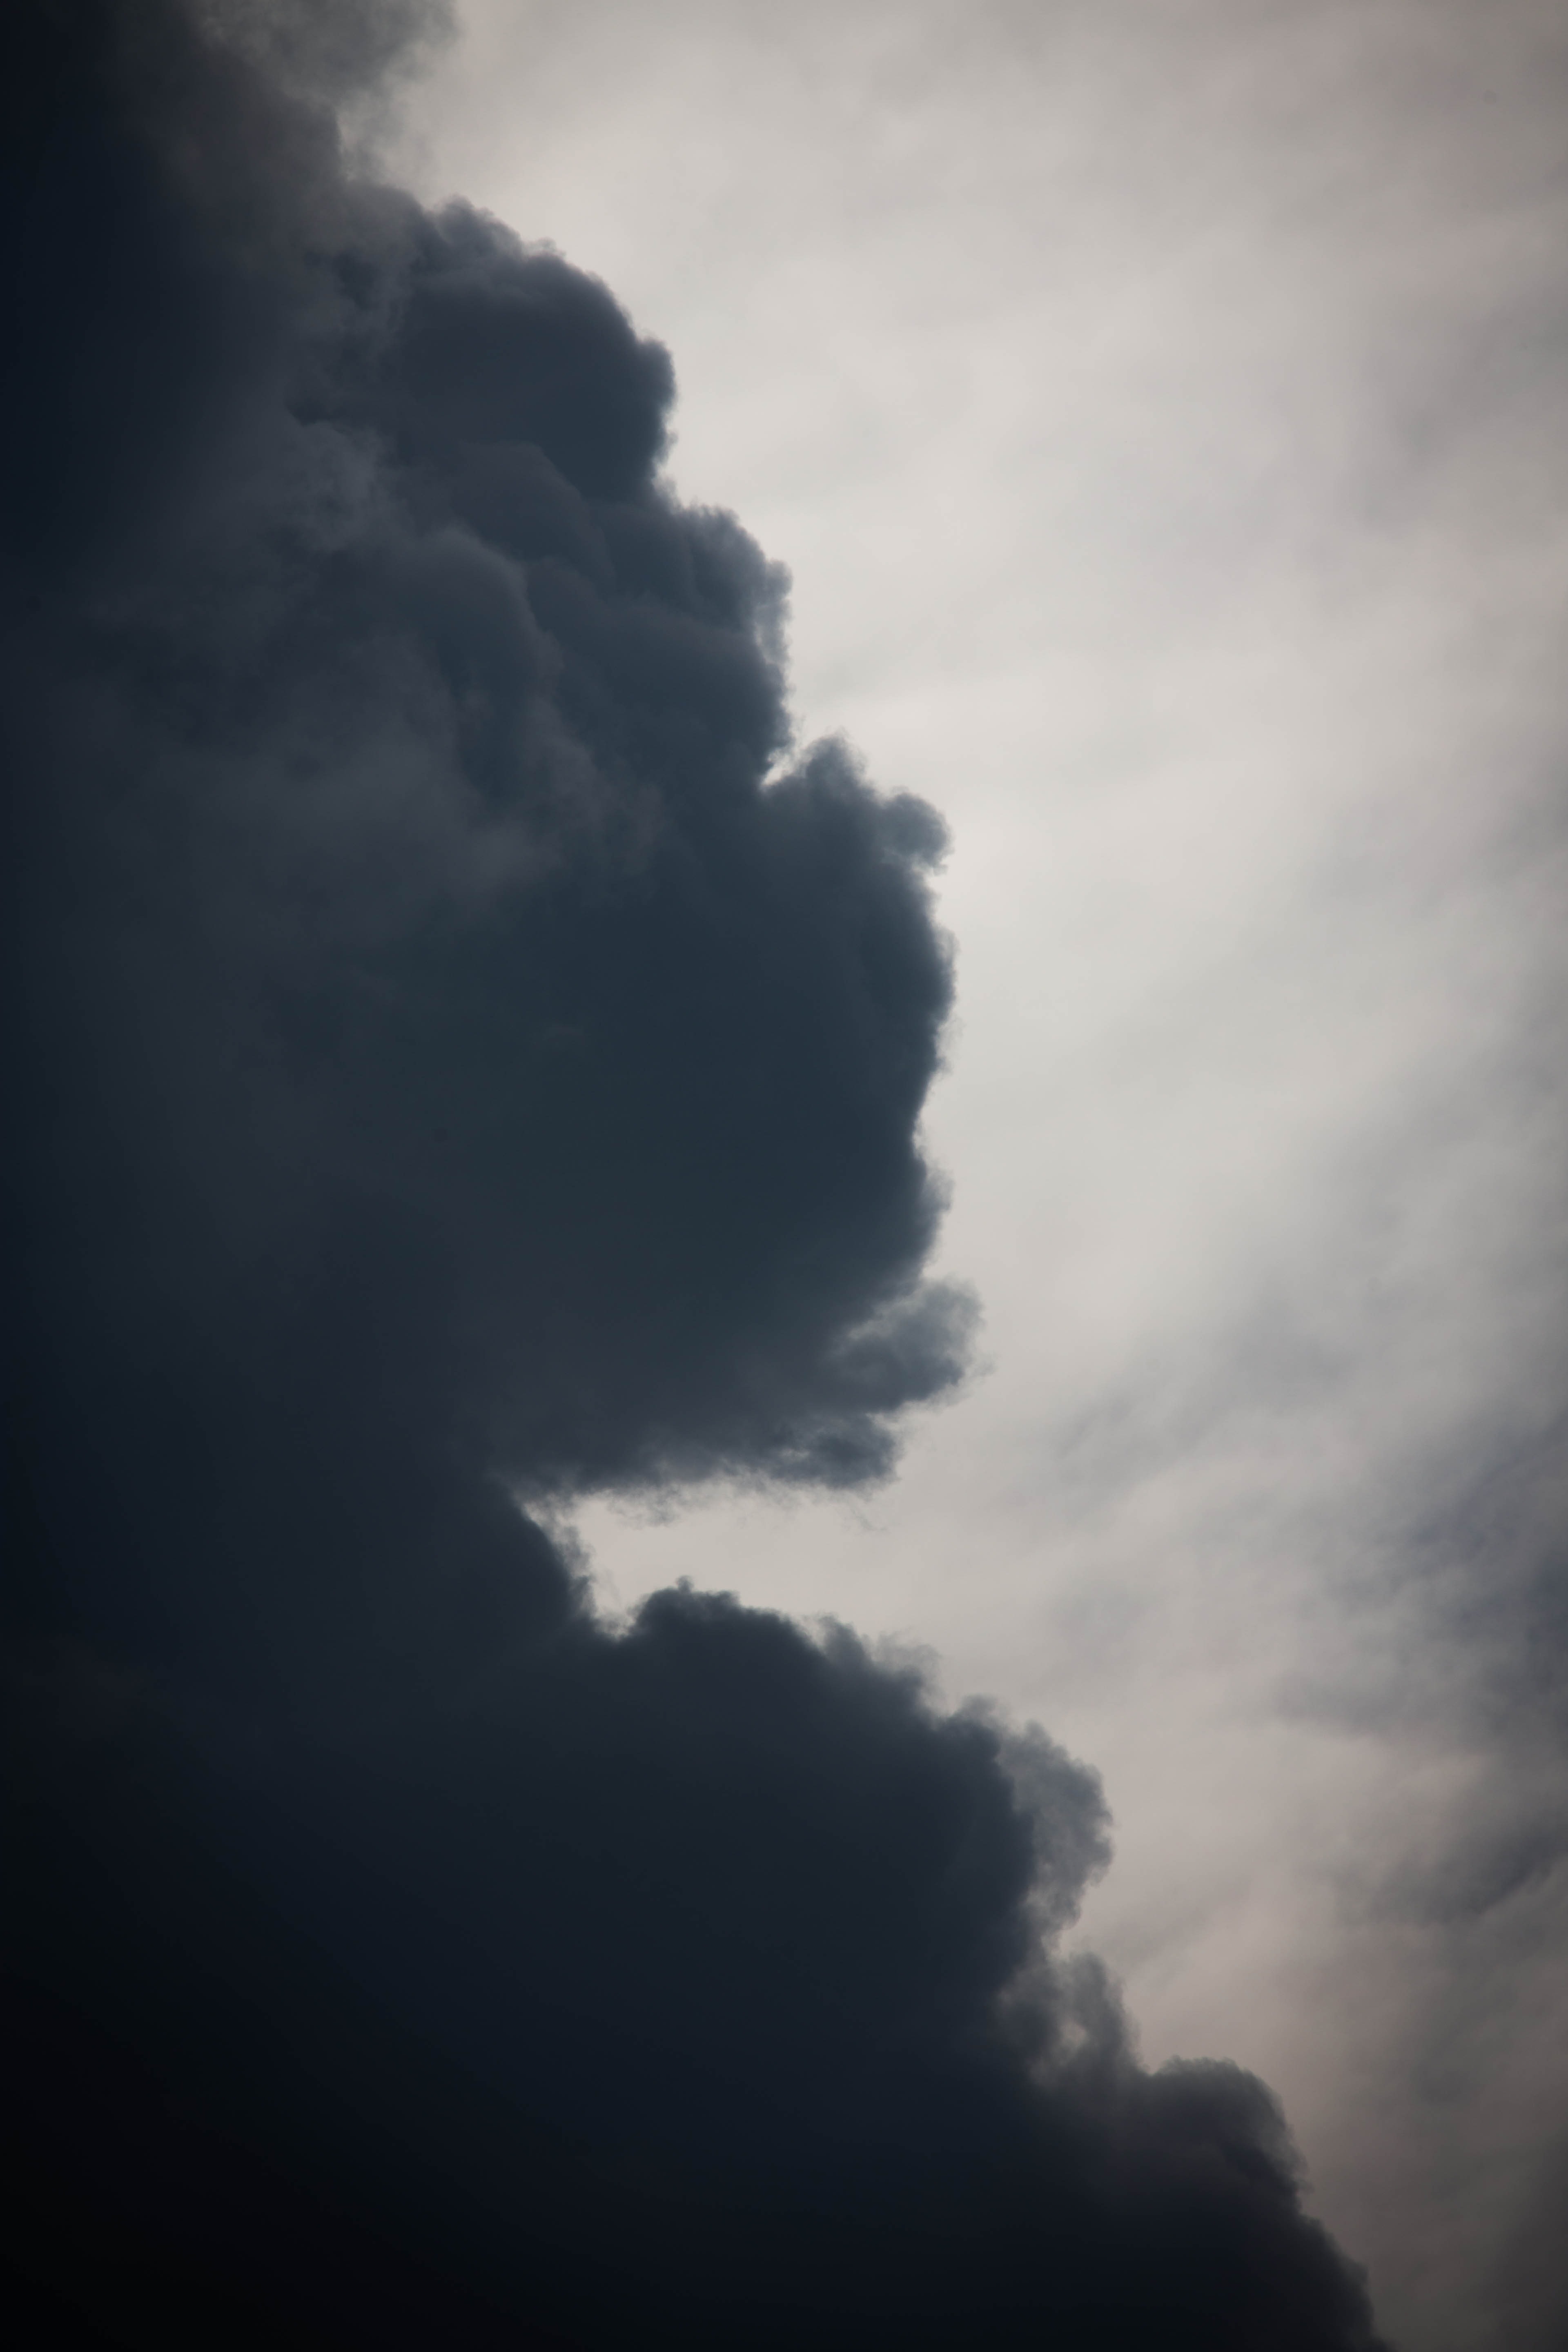
nature, cloud, sky, sunlight, atmosphere, heaven, weather, storm, cumulus, darkness, monochrome, clouds, meteorological phenomenon, atmospheric phenomenon, atmosphere of earth, threatening clouds